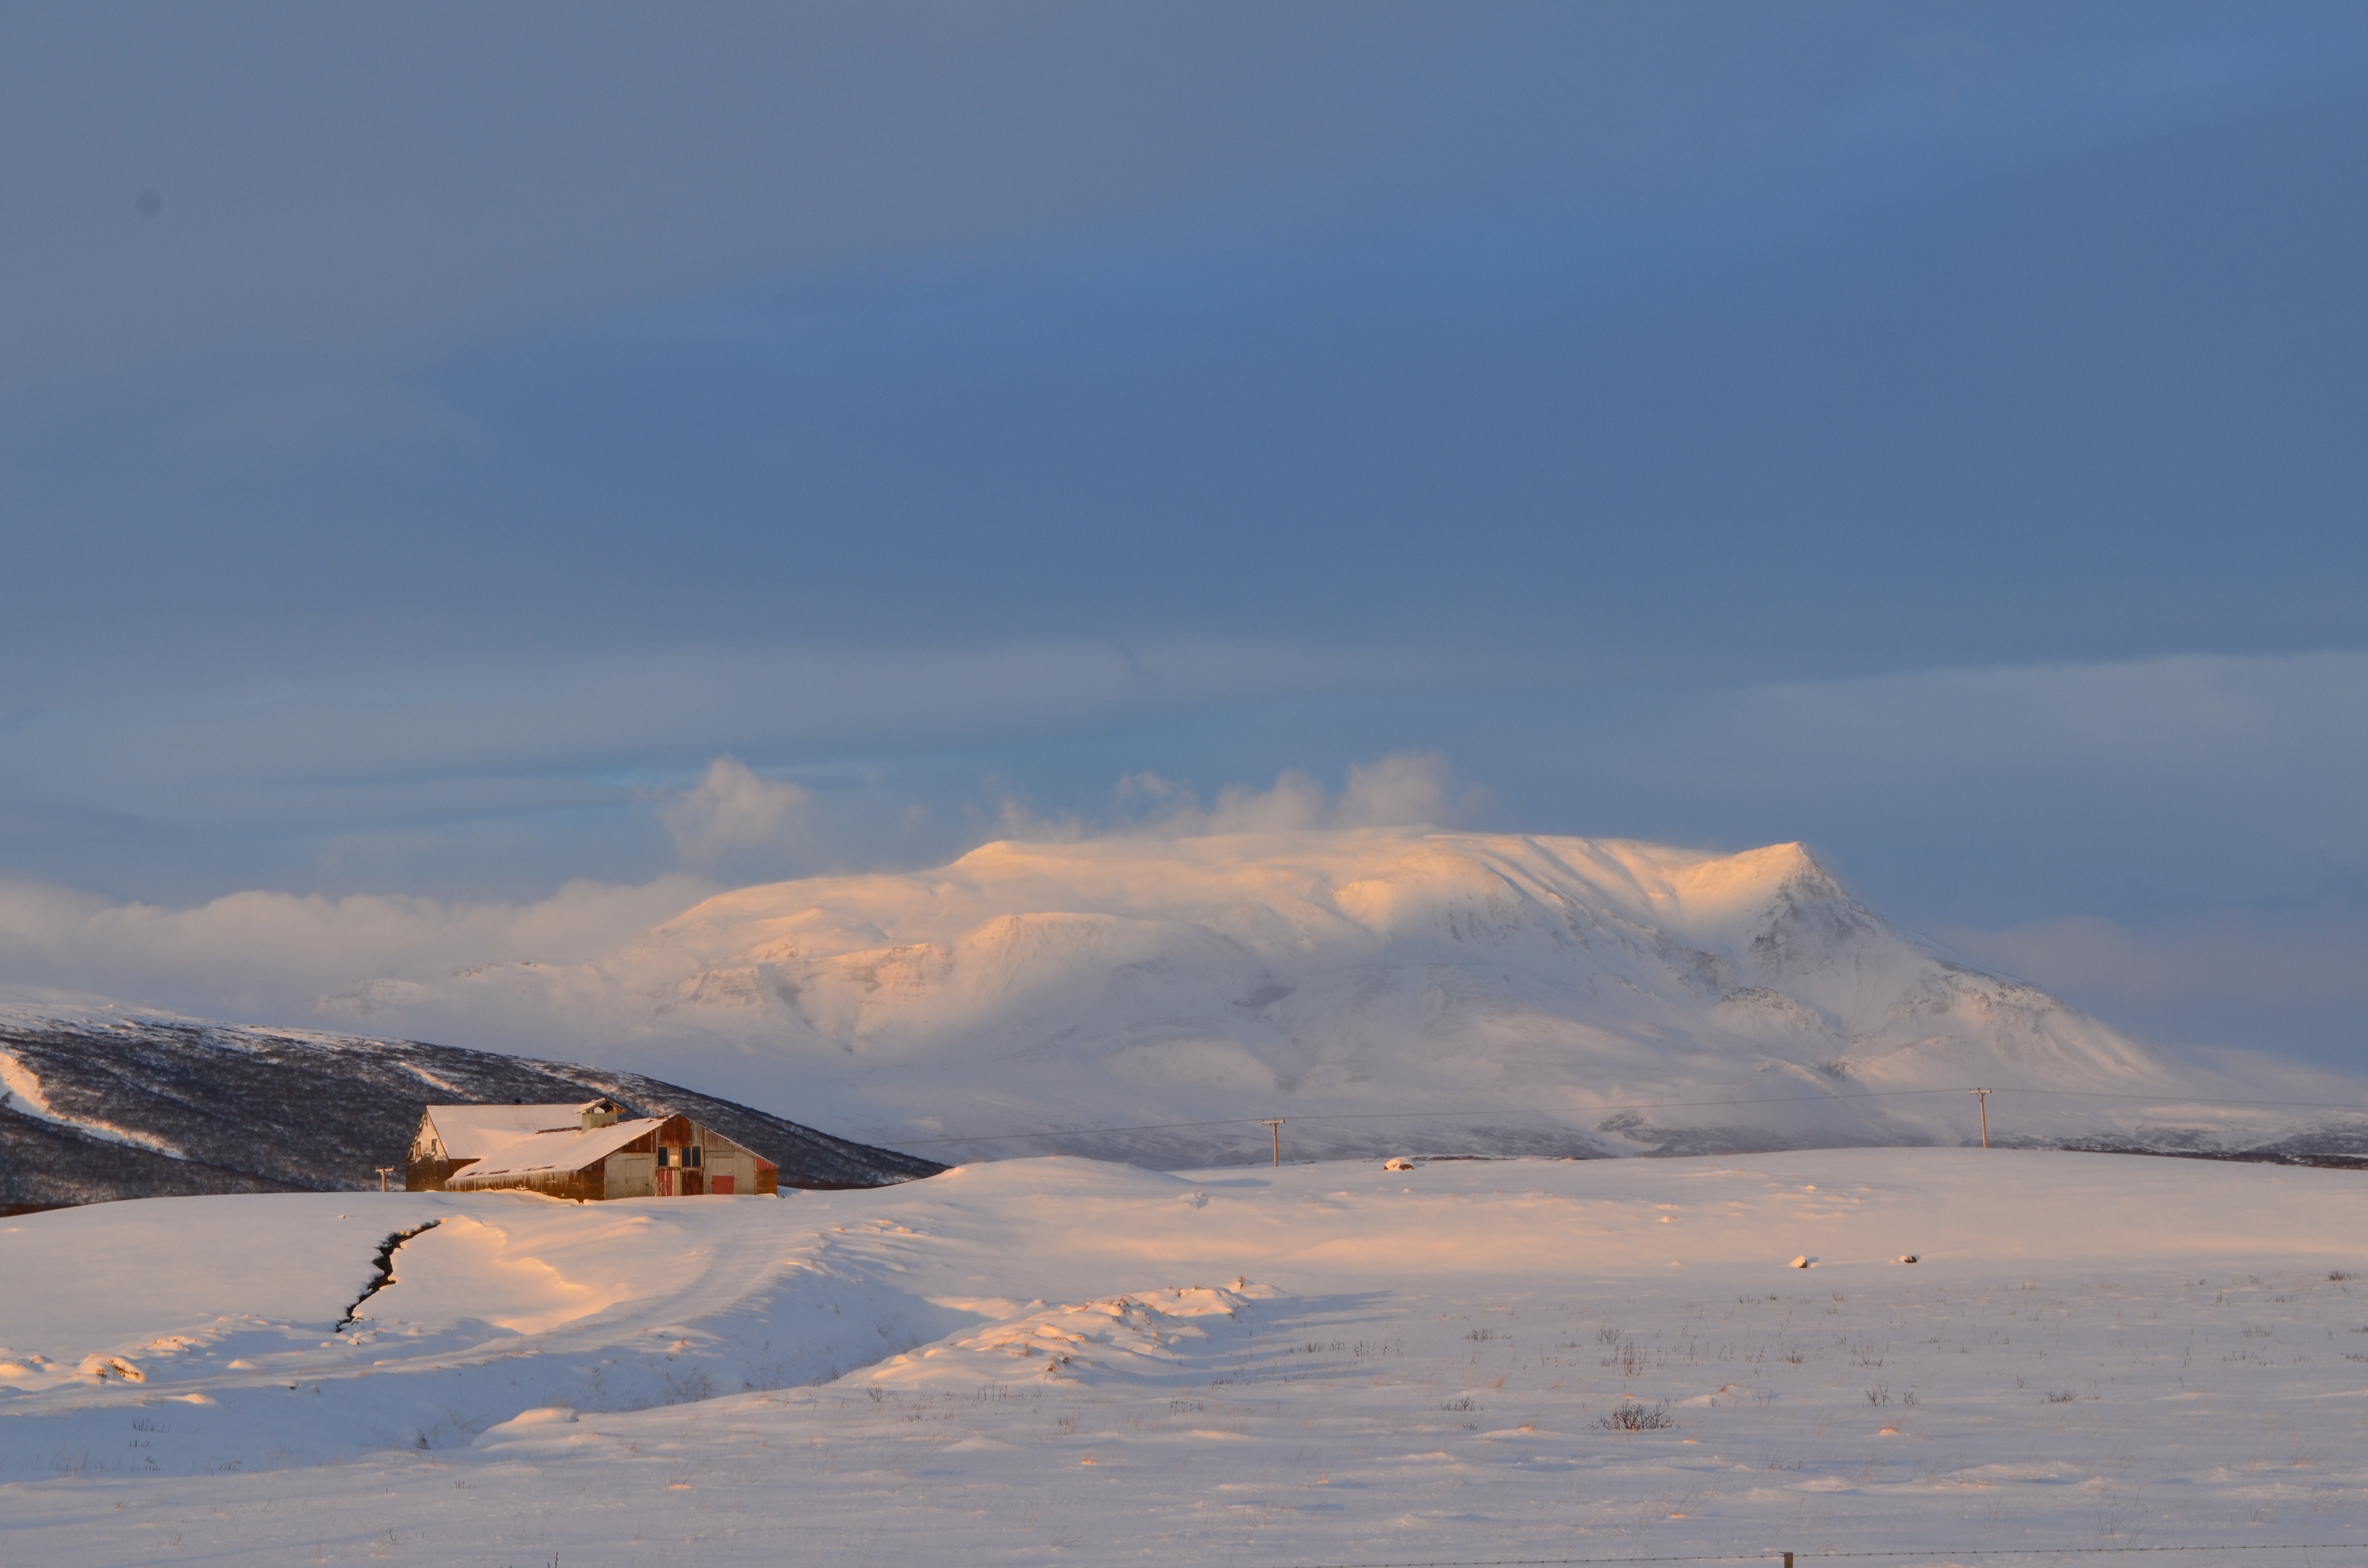
sea, horizon, mountain, snow, winter, cloud, sky, sunlight, morning, hill, dawn, mountain range, ice, weather, arctic, season, plateau, tundra, landform, arctic ocean, natural environment, atmospheric phenomenon, atmosphere of earth, mountainous landforms